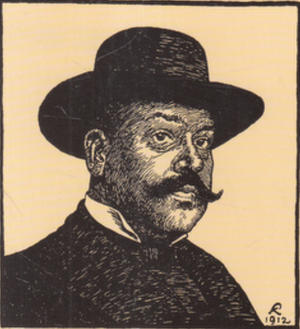
Kristian Kongstad
Selvportræt fra 1912.
Selvportræt fra 1912 af Kristian Kongstad, 1867-1929
Johan Kristian Kongstad var en dansk tegner, træbilledskærer, bogtrykker og bogkunstner.